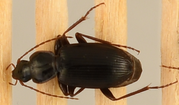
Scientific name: Calathus advena
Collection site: Niwot Ridge Mountain Research Station Site (NIWO), plot NIWO_007